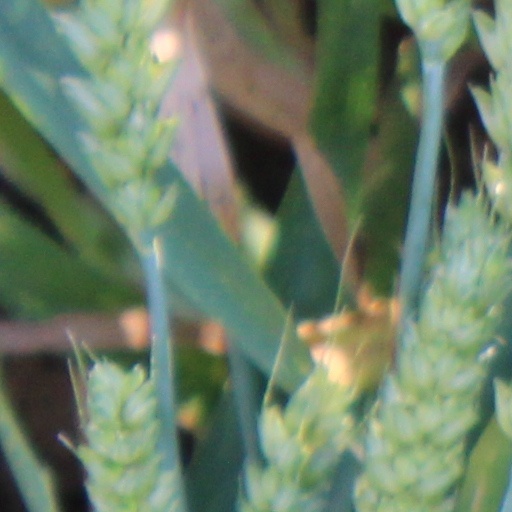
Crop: wheat